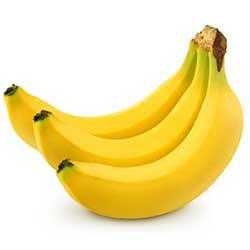
Label: Banana